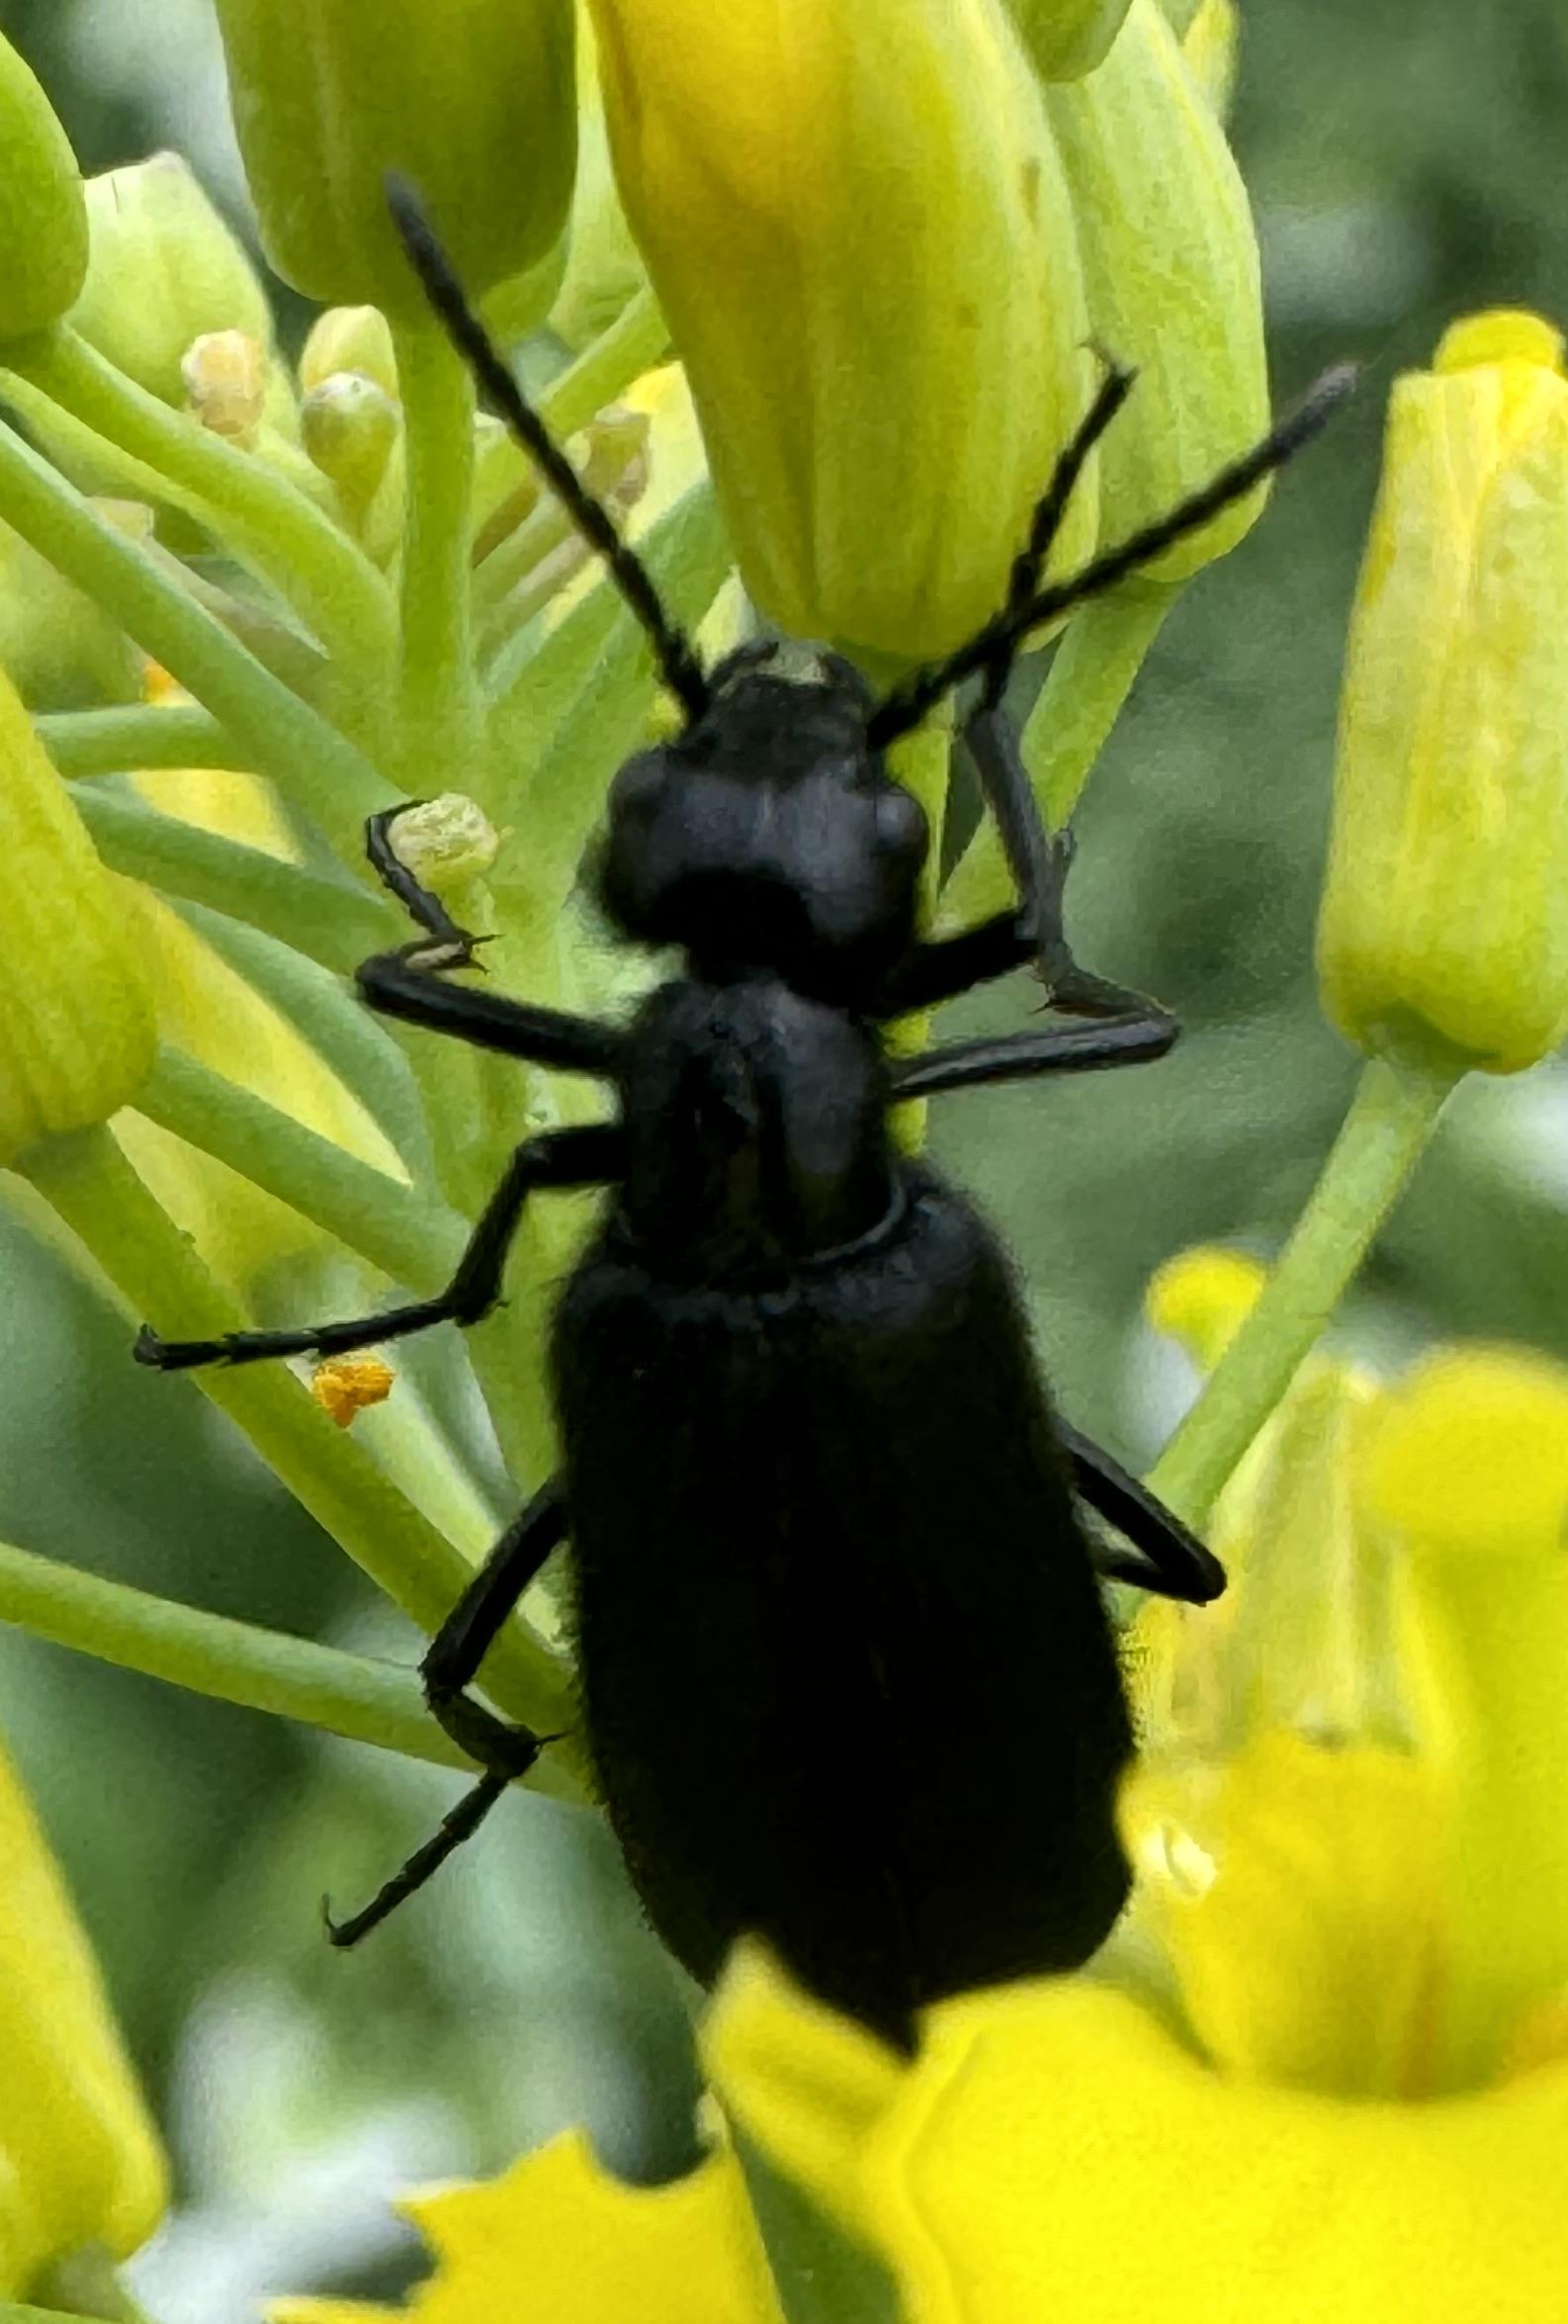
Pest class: occasional_pest